Plug-in electric vehicles in the United States

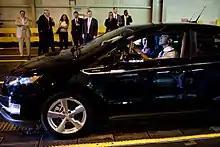
President Barack Obama behind the wheel of a new Chevrolet Volt during his tour of the General Motors Auto Plant in Hamtramck, Michigan in 2010

In his 2011 State of the Union address, President Barack Obama set the goal for the U.S. to become the first country to have one million electric vehicles on the road by 2015. This goal was established based on forecasts made by the U.S. Department of Energy (DoE), using production capacity of PEV models announced to enter the U.S. market through 2015. The DoE estimated a cumulative production of 1,222,200 PEVS by 2015, and was based on manufacturer announcements and media reports accounting production goals for the Fisker Karma, Fisker Nina, Ford Transit Connect, Ford Focus Electric, Chevrolet Volt, Nissan Leaf, Smith Newton, Tesla Roadster, Tesla Model S and Th!nk City.